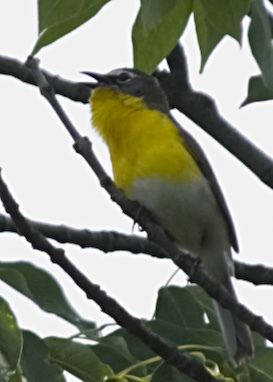
this small bird has a bright yellow breast, grey belly, and long curved beak.
a small bird that has a yellow breast and a long flat bill
this bird has a yellow breast and chest, with a white belly and black wings.
this bird is yellow with grey and has a long, pointy beak.
a small bird, yellow on top with a gray bottom half and dark gray head, sitting on the branch of a leafy tree.
a black, white, and yellow bird with a thin black beak.
this bird has a narrow black bill with yellow breast and grey crown.
this is a small bird with a yellow orange breast , dark wings and tailfeathers and a small beak.
this bird has a bright yellow throat with a white eyebrown and grey crown and back.
this bird has a grey head, a yellow throat and breast, and a sharp beak.
Species: Yellow Breasted Chat